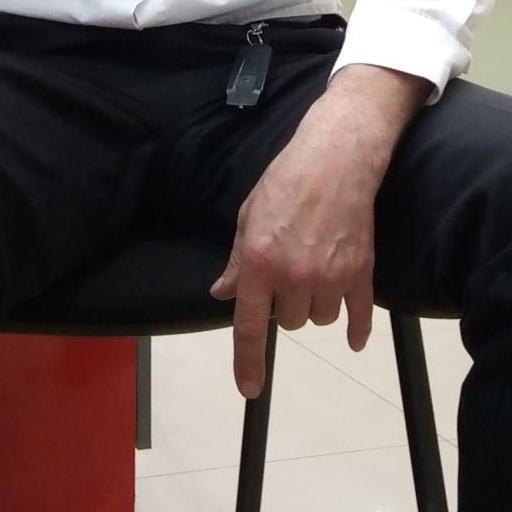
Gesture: no_gesture